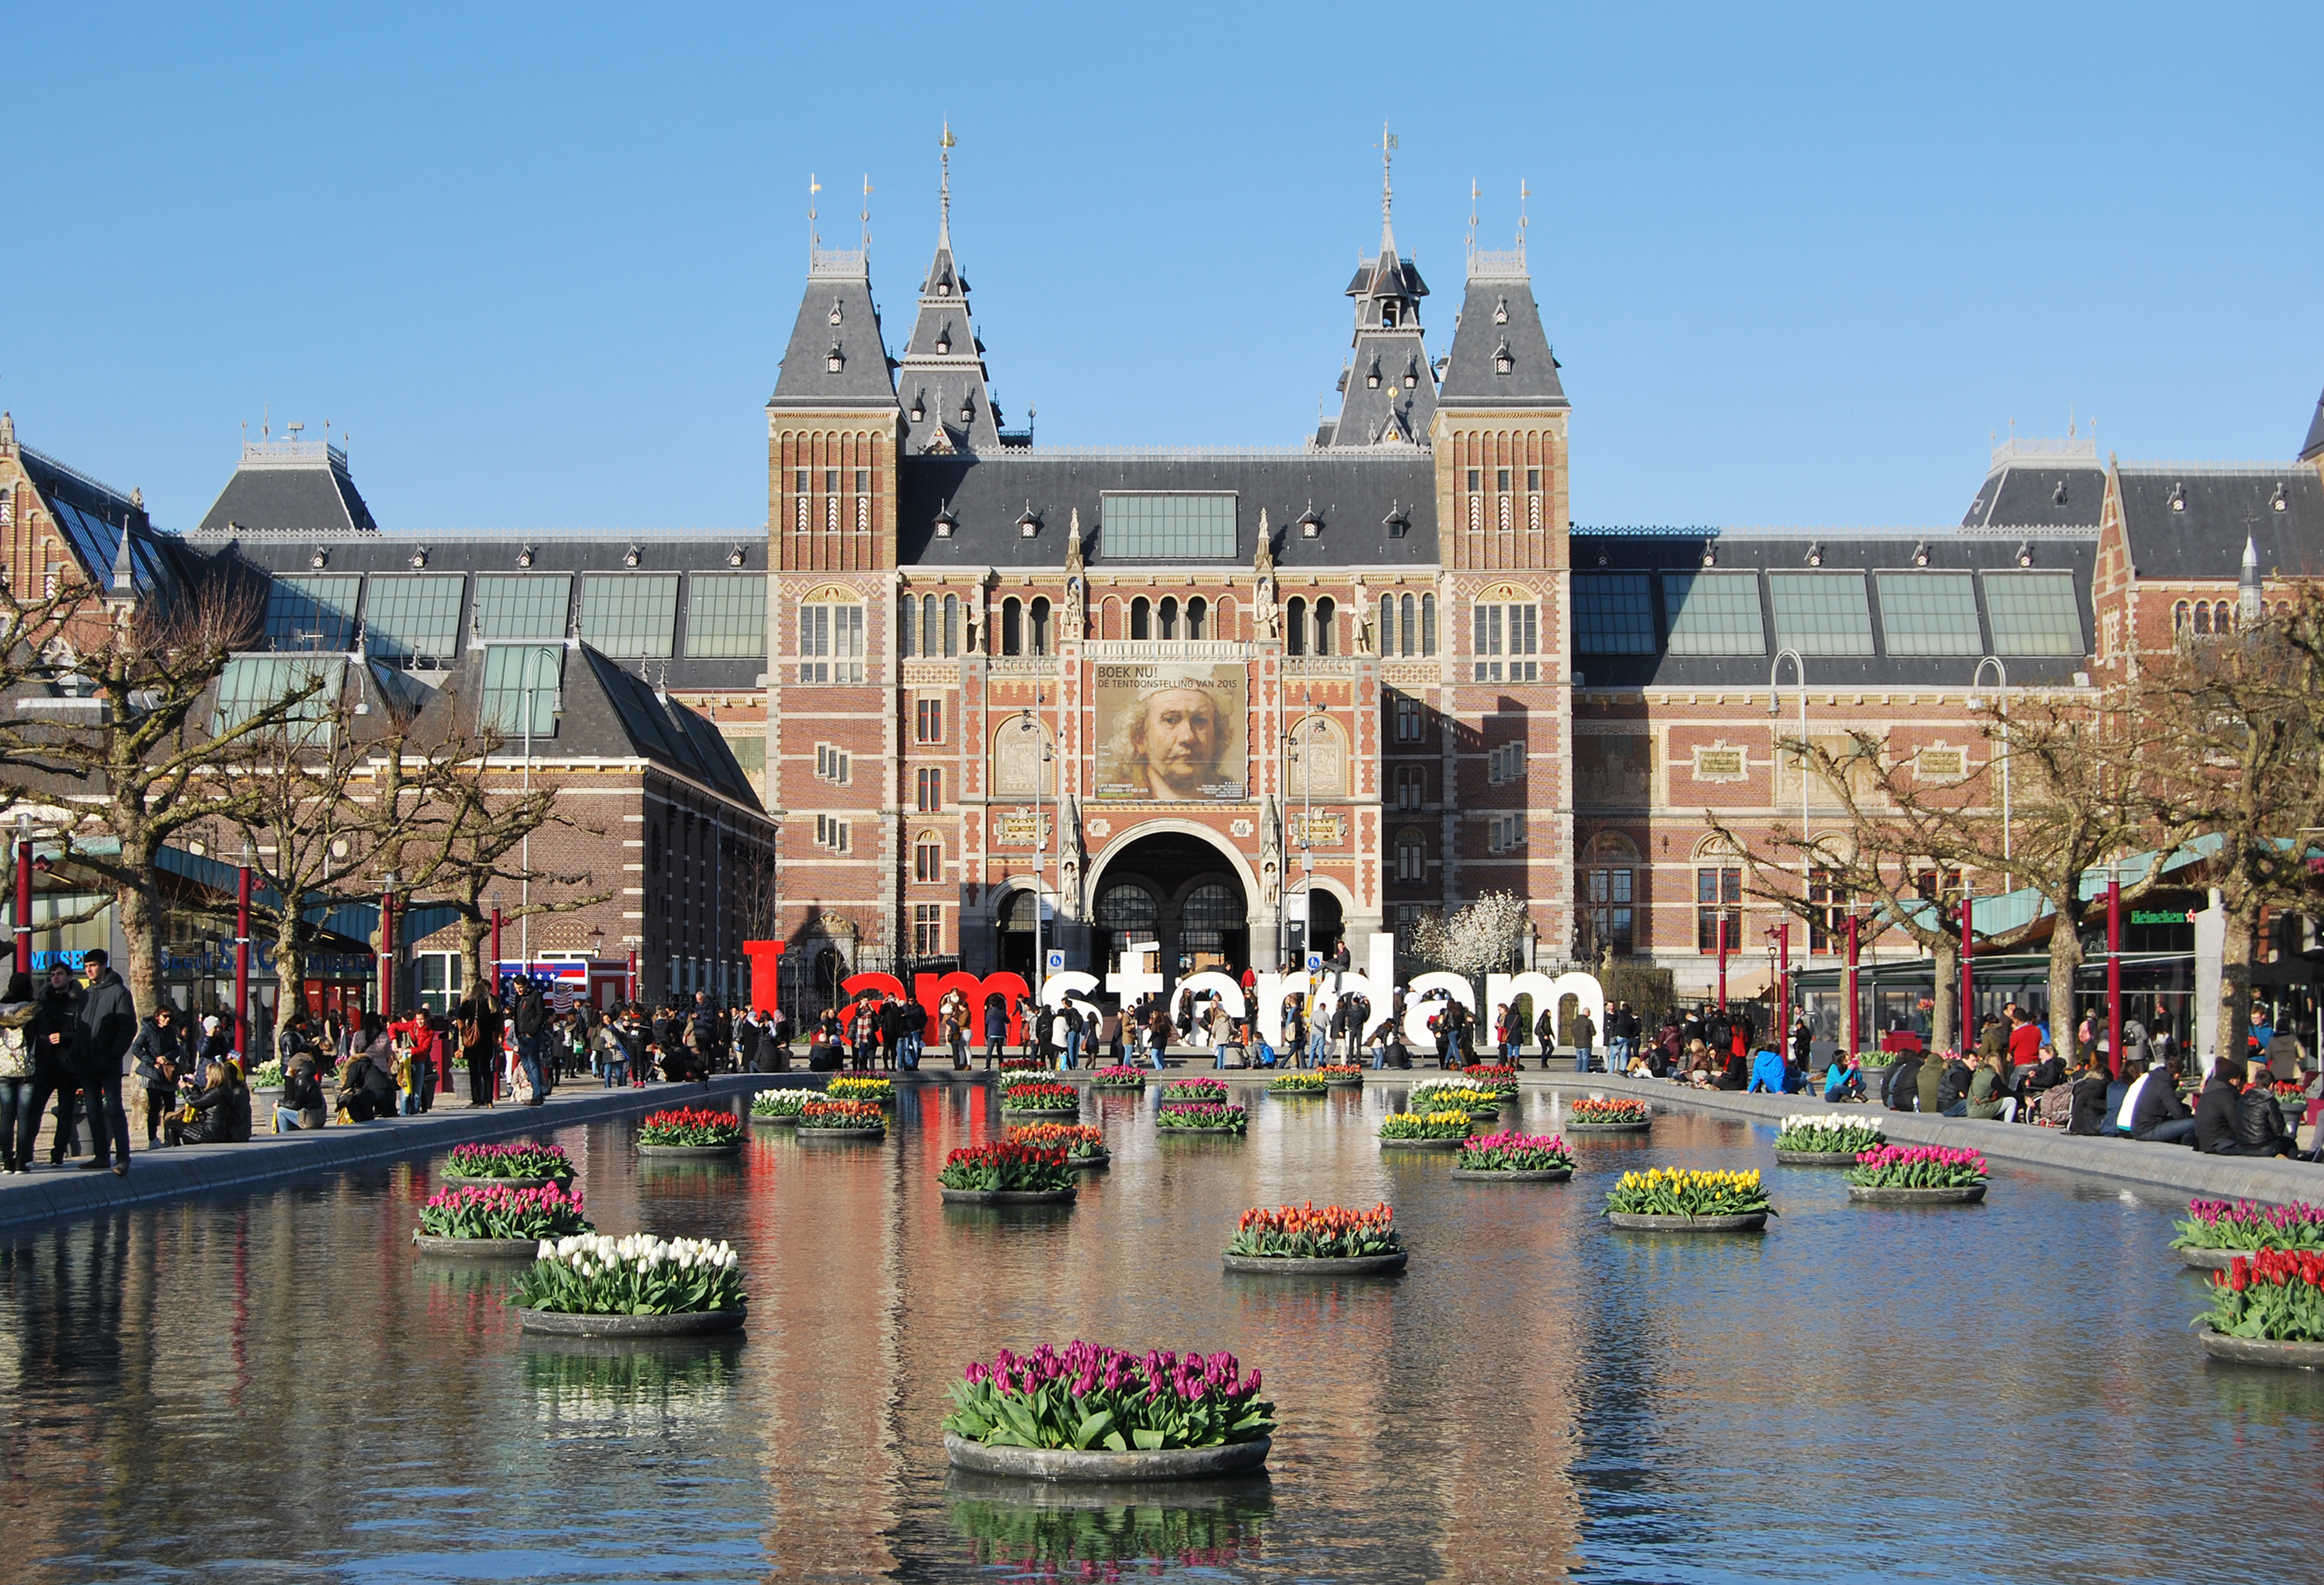
amsterdam, waterway, town, canal, water, landmark, city, architecture, building, human settlement, river, channel, sky, tourism, tourist attraction, reflection, plaza, town square, watercourse, vacation, vehicle, nonbuilding structure, bridge, facade